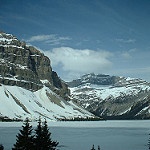
Label: mountain